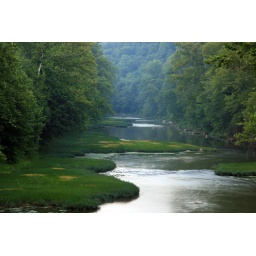
blue river near duke hill crawford and harrison cos in 2